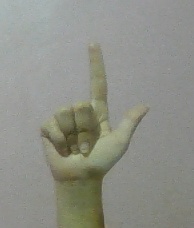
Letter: laam